Next plc

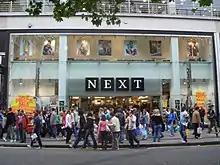
A branch of Next showing the old logos on Oxford Street in London in 2005

Appointed chief executive in 1984, Davies then converted 50 Hepworth stores to the Next format, extending the range to cover menswear. This allowed the development of mini department stores selling women's and men's clothes. This was added to by the introduction of Next interiors to stores which were deemed in the "right demographical areas." In 1986, Davies moved the group's headquarters from Leeds to Leicester, to be closer to the main garment manufacturers, and the company name was changed to Next plc.